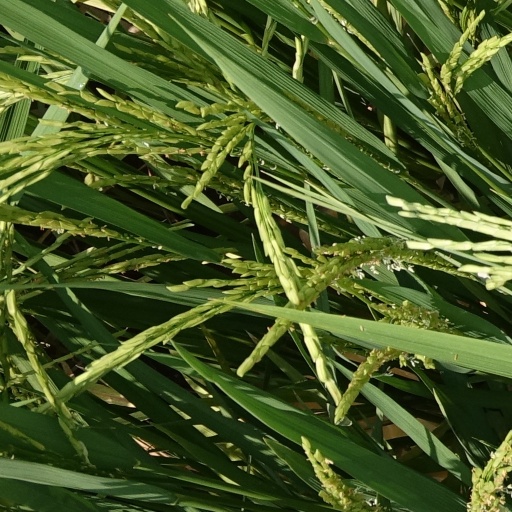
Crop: rice